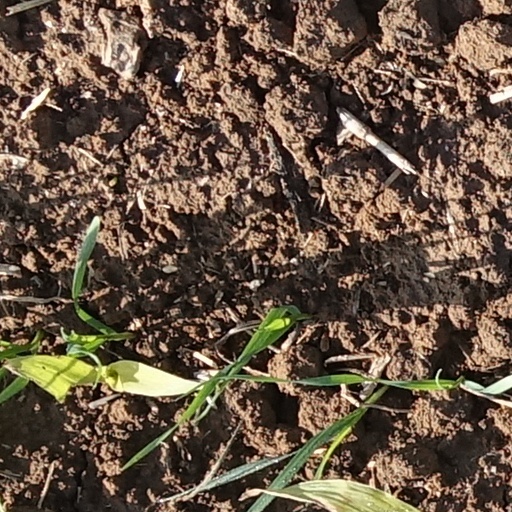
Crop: wheat